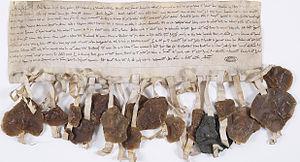
Edit du roi de France, Louis VIII, interdisant l’usure aux juifs et annulant certaines créances. Paris, 8 novembre 1223.
L’antisémitisme en France est la traduction par une idéologie, des actes ou des écrits, d'une haine des Juifs sur le territoire français. Avant le XIXᵉ siècle, il est plus difficile qu'aujourd'hui de dissocier, dans l'analyse, l'hostilité aux Juifs d'un point de vue communautaire et culturel — l'antisémitisme — de celle en raison de leur religion — l'antijudaïsme ; et ce, parce que religion et politique étaient plus imbriquées qu'aujourd'hui et que c'est la version racialiste de l'antisémitisme qui a surtout été étudiée. L'antisémitisme « moderne », comme idéologie raciste, date de la seconde moitié du XIXᵉ siècle. En France, les actes antisémites et la propagation d’idéologies antisémites sont punis par la loi.
Louis VIII dit « le Lion », né le 5 septembre 1187 à Paris et mort le 8 novembre 1226 à Montpensier, est roi de France de 1223 à 1226, huitième de la dynastie dite des Capétiens directs.